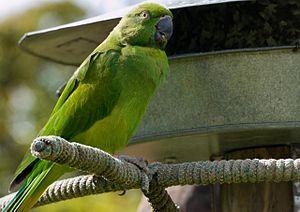
Psittacula eques est une espèce de perruches constituée de deux sous-espèces. La première est la Perruche de Maurice, qui est endémique de l'île Maurice, dite aussi Perruche à collier ou localement gros cateau vert. La seconde est Psittacula eques eques, aujourd'hui éteinte, et qui était endémique de La Réunion. Autrefois, ces deux sous-espèces étaient considérées comme des espèces distinctes.